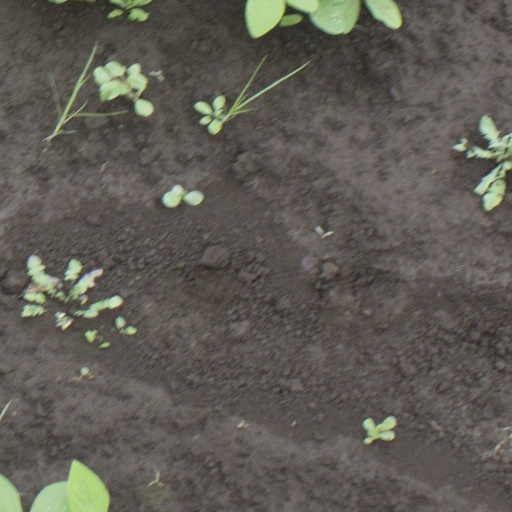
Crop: soybean